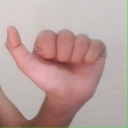
अक्षर: त